Richard G. Colbert

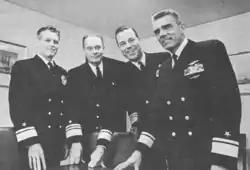
As President of the Naval War College (second from left), with superintendents of the Naval Academy and Naval Postgraduate School, 1969

In July 1968, Colbert was unexpectedly selected to be President of the Naval War College and promoted to vice admiral ahead of ten classmates. He replaced Vice Admiral John T. Hayward, who had specifically recommended Colbert as his ideal successor. As a relatively young rear admiral who was expected to rise much further in the Navy after his presidency, Colbert's appointment broke the postwar tradition of selecting an "elder statesman" on the verge of retirement. A pleased Colbert remarked, "It is a dream come true—a dream that I would never have mentioned to anyone, for fear of being precocious."